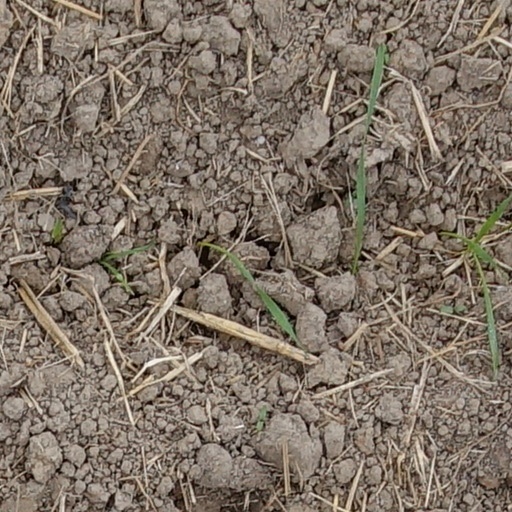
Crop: wheat